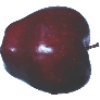
Label: Apple Red Delicious 1